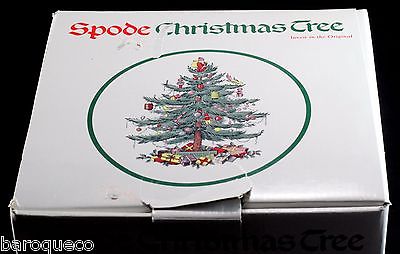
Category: kettle